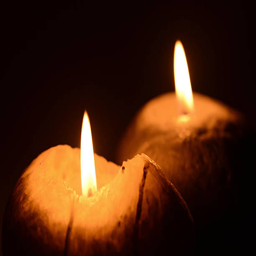
burning candles on a black background